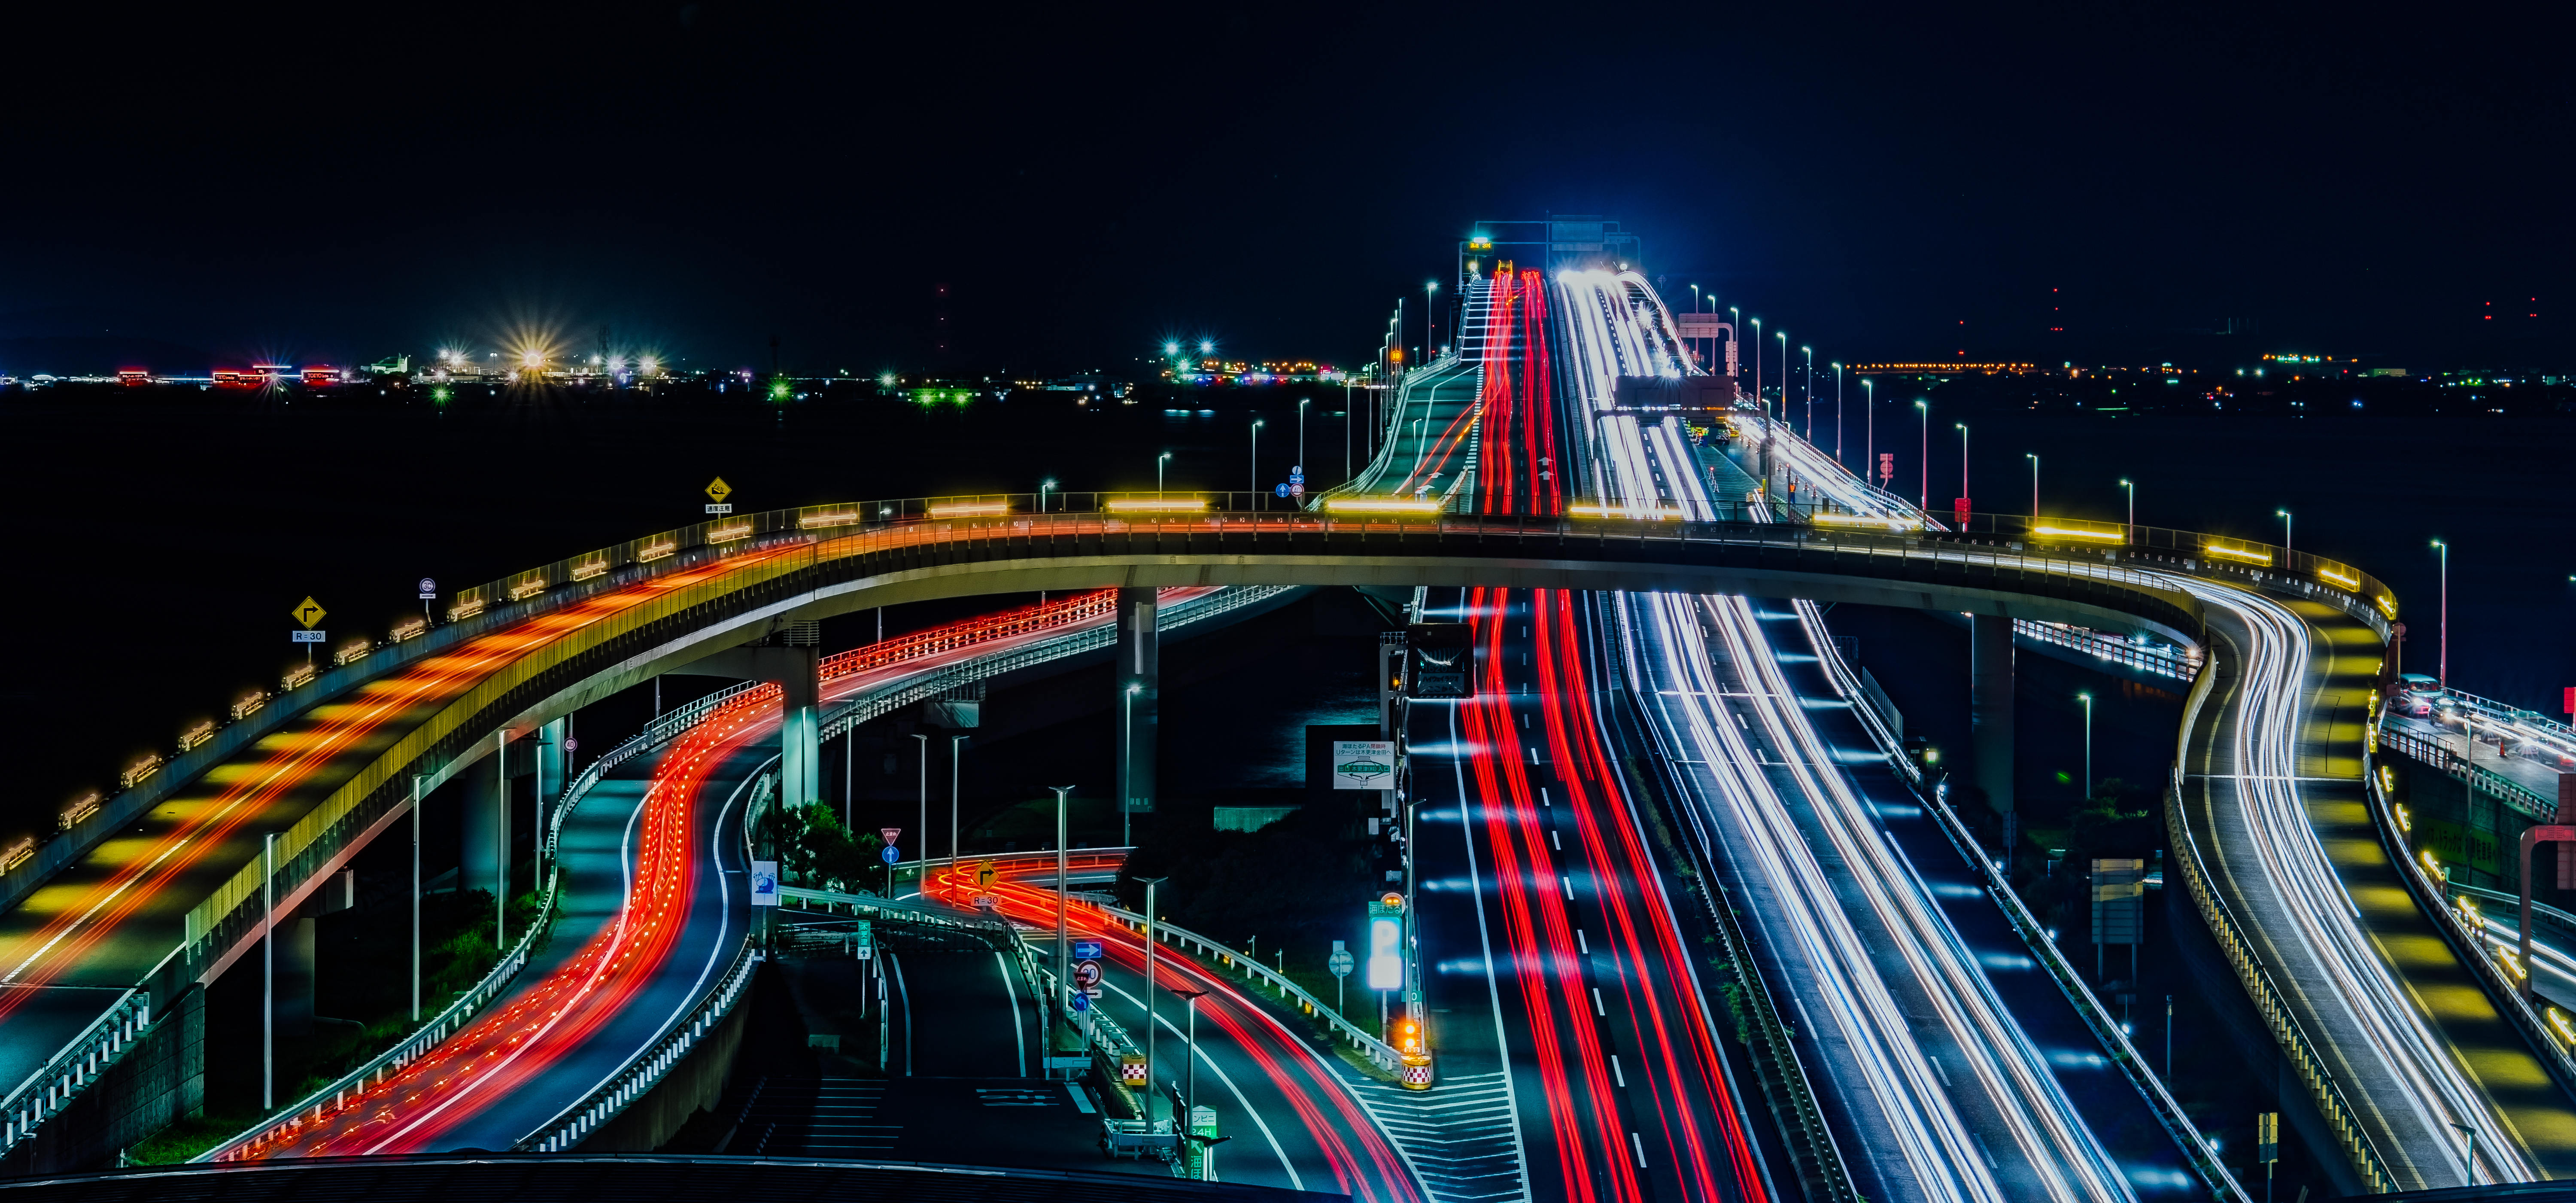
skyline, night, highway, cityscape, recreation, amusement park, park, landmark, japan, tokyo, chiba, ilce7m2, sal70300g, umihotaru, tokyobay, highwayparkingarea, metropolis, amusement ride, outdoor recreation, metropolitan area, nonbuilding structure